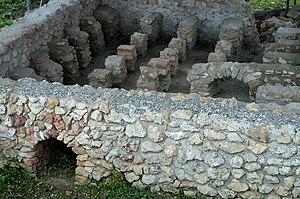
Flavia Solva est l'une des onze colonies romaines fondées en 70 par l'empereur Vespasien sur les rives de la Mur dans la province de Noricum, près de l'actuelle ville autrichienne de Wagna en Styrie. Elle possédait le statut de municipe.